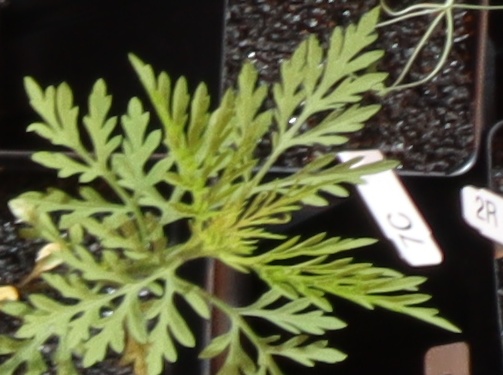
Label: Ragweed